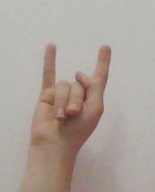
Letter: la